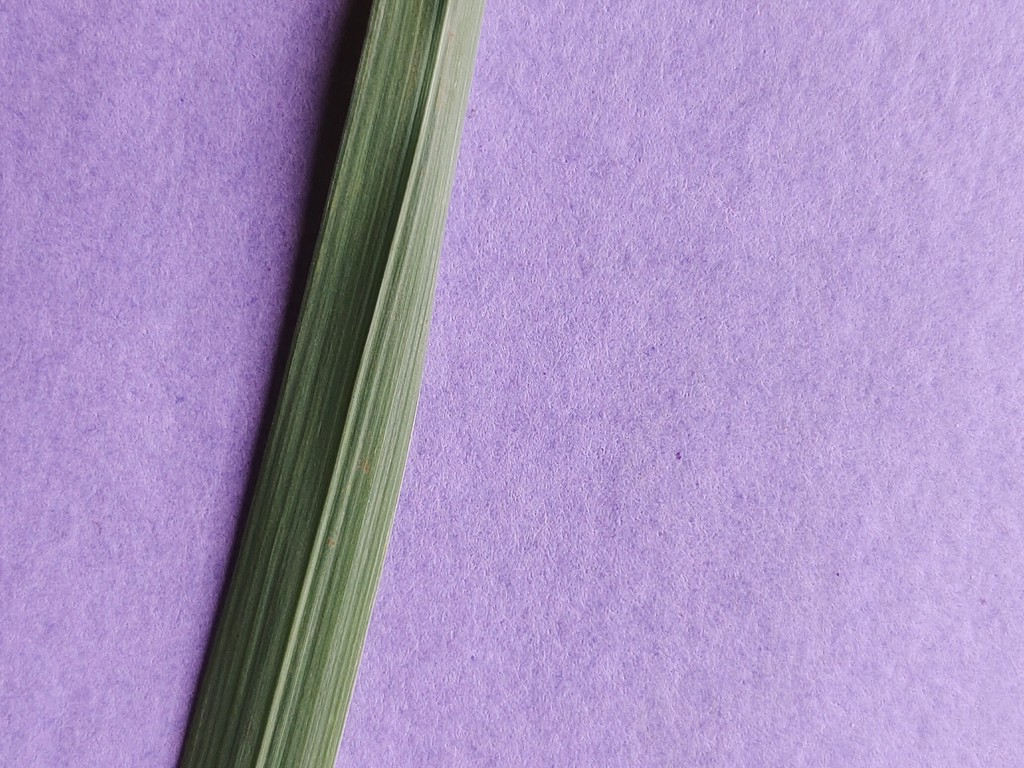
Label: Healthy